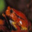
Label: frog